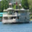
Label: ship